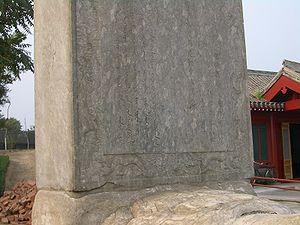
L'alphabet mandchou est un alphabet dérivé à partir de 1599 du mongol bitchig, l'écriture traditionnelle mongole, elle-même dérivée de l'alphabet ouïghour, pour les besoins de retranscription phonétique de la langue mandchoue, par le gouvernement chinois mandchou de la Dynastie Qing. Il est basé sur l'écriture mongole traditionnelle.